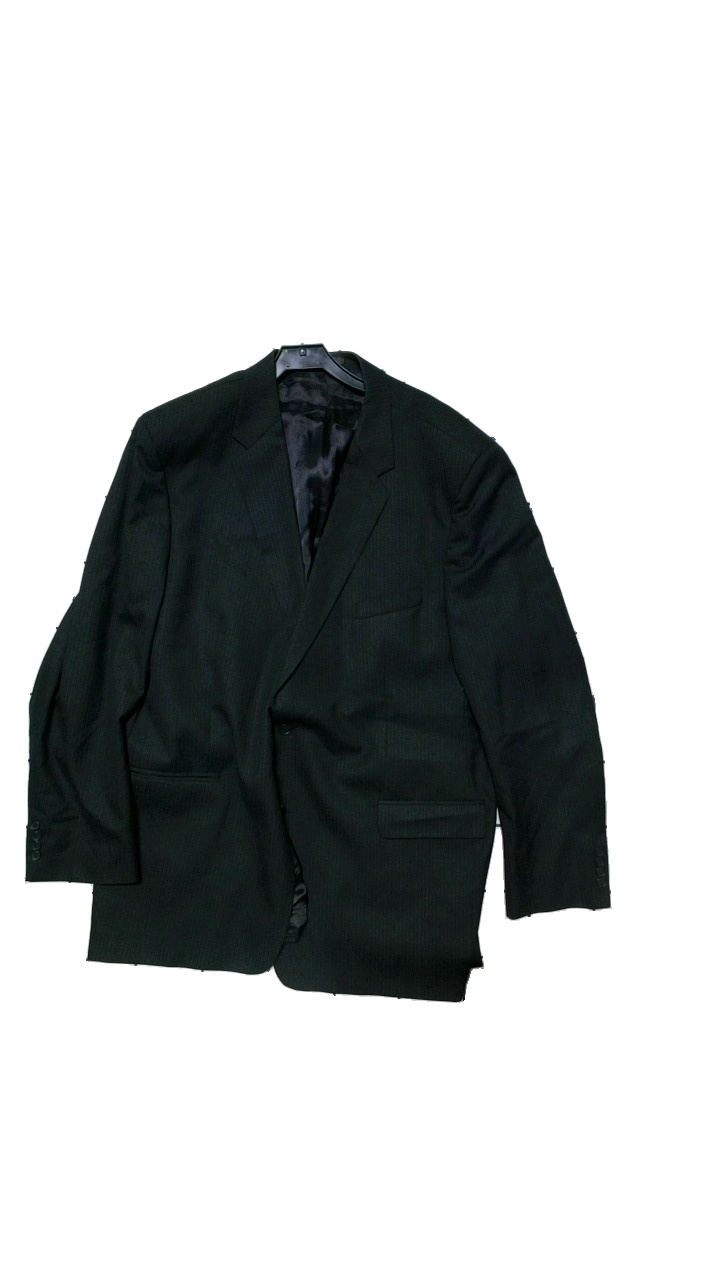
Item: Blazer (Men)
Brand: Franco Tassi
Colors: Black
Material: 100% Ull. 100%Polyester
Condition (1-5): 5
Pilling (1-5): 5
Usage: Reuse
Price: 100-150